Pilestræde 42

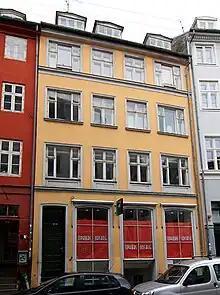
Pilestræde 42.

The restaurant closed around 1850. Anna Kierstin Tømmerbye died in 1858. Upon her death, the property was passed to her 24-year-old Ane Petrine Frederikke Hinnerup (1834–1867). She was still living with her parents in Hummergade. Her mother died on 3 August 1861. The family moved to a new apartment at Nyhavn 26 shortly thereafter. In Garrison Church on 10 November 1865, Frederikke Hunnerup married royal musician Frederik Christian Valdemar Storm (born 1829), son of master shoemaker Peter Storm and wife Bertha Kirstine Rasmussen. The newly wedded couple settled down at Nyhavn 26.